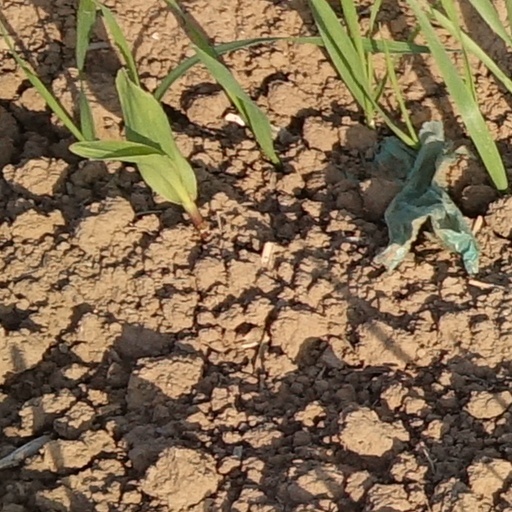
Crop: wheat